Wick Town Hall

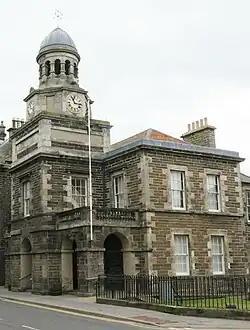
Wick Town Hall

Wick Town Hall is a municipal building in Bridge Street, Wick, in the Highland area of Scotland. The structure, which is used as a community events venue, is a Category B listed building. It formerly served as the meeting place of both Wick Town Council and Caithness County Council.